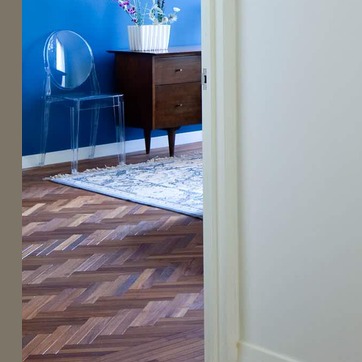
Material: carpet